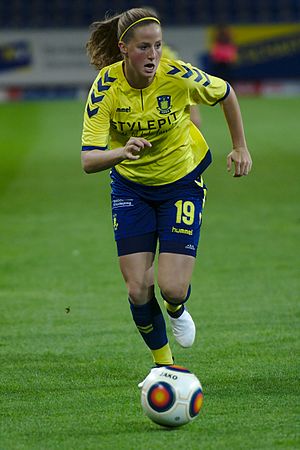
Nicoline Sørensen
Nicoline Haugård Sørensen er en dansk fodboldspiller, angriber, der spiller for Everton i FA Women's Super League. Hun har tidligere spillet for Brøndby IF, Linköpings FC in den svenske Damallsvenskan og for FC Rosengård i Damallsvenskan. I 2016 blev hun udtaget til Danmarks A-landhold for kvinder for første gang. Inden det havde hun spillet for alle ungdomslandsholdene fra U16 til U23.